1550–1600 in European fashion

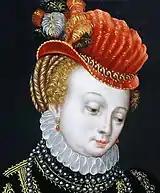
Curled hair, twisted and pinned up

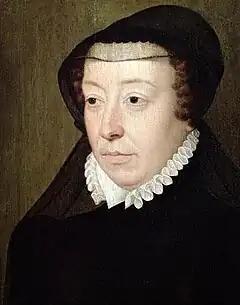
Catherine de' Medici in a widow's black hood and veil, after 1559.

Married and grown women covered their hair, as they had in previous periods. Early in the period, hair was parted in the center and fluffed over the temples. Later, front hair was curled and puffed high over the forehead. Wigs and false hairpieces were used to extend the hair.